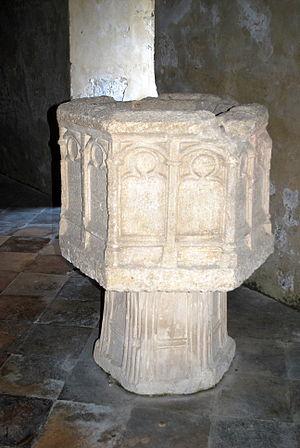
Bellefond église St Eutrope
L'église Saint-Eutrope est une église catholique située sur la commune de Bellefond, dans le département de la Gironde, en France.